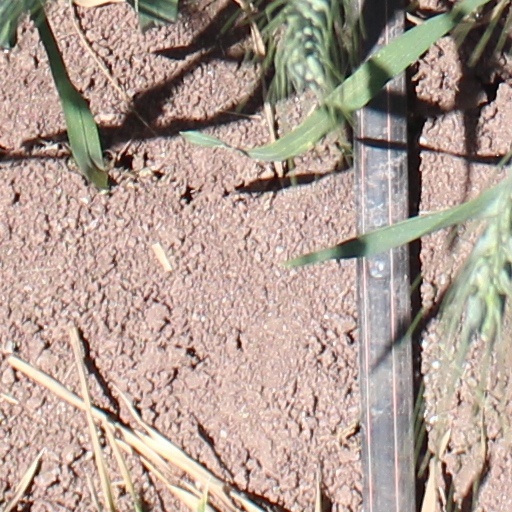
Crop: wheat